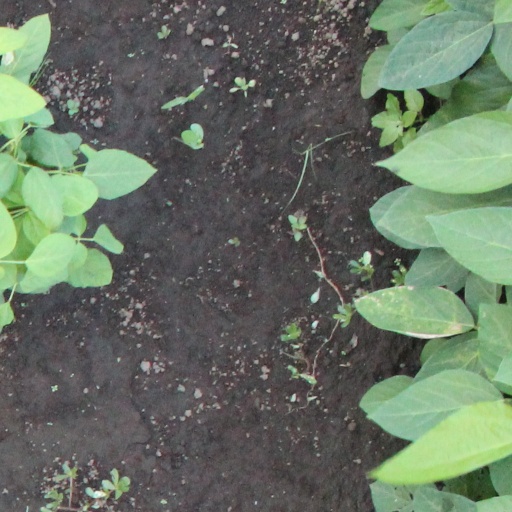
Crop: soybean